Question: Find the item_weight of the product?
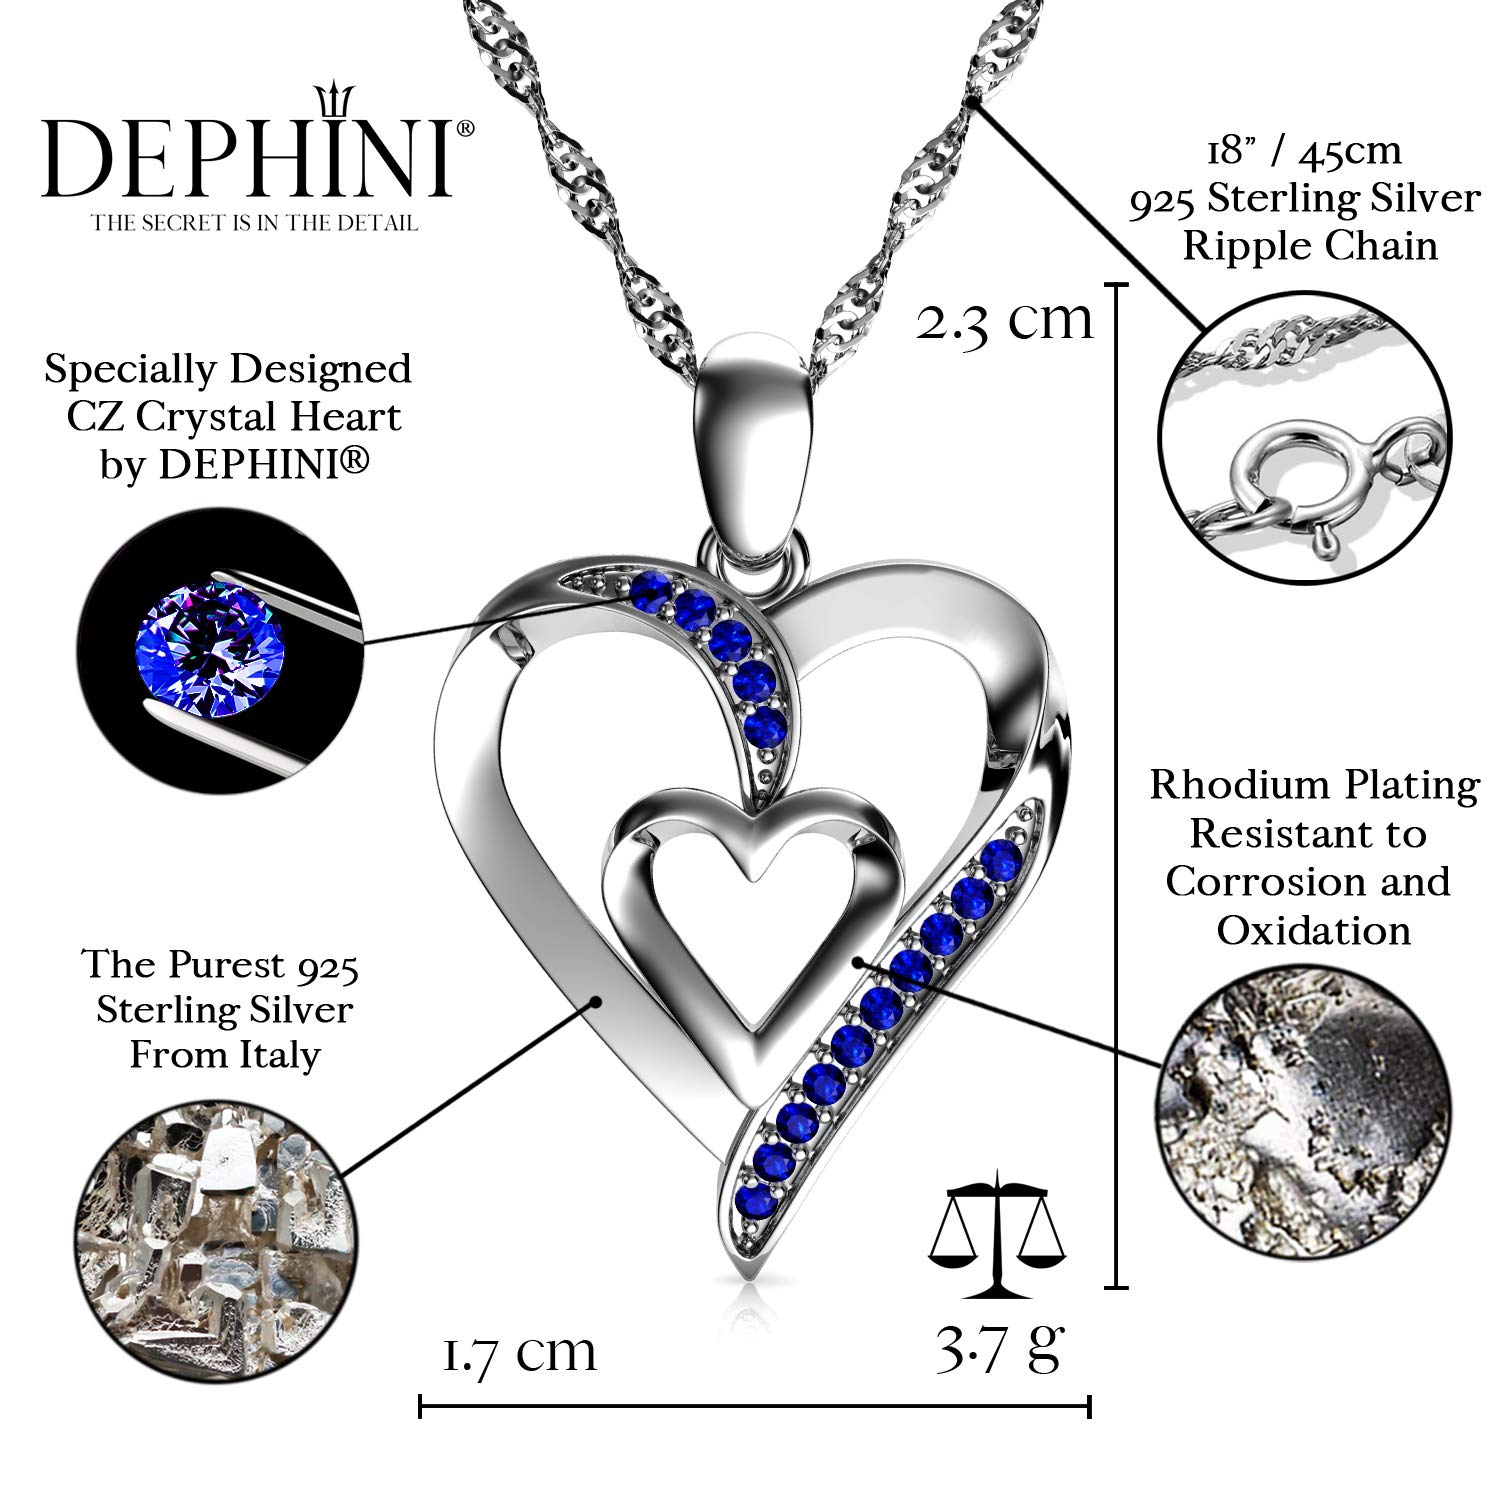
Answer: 3.7 gram